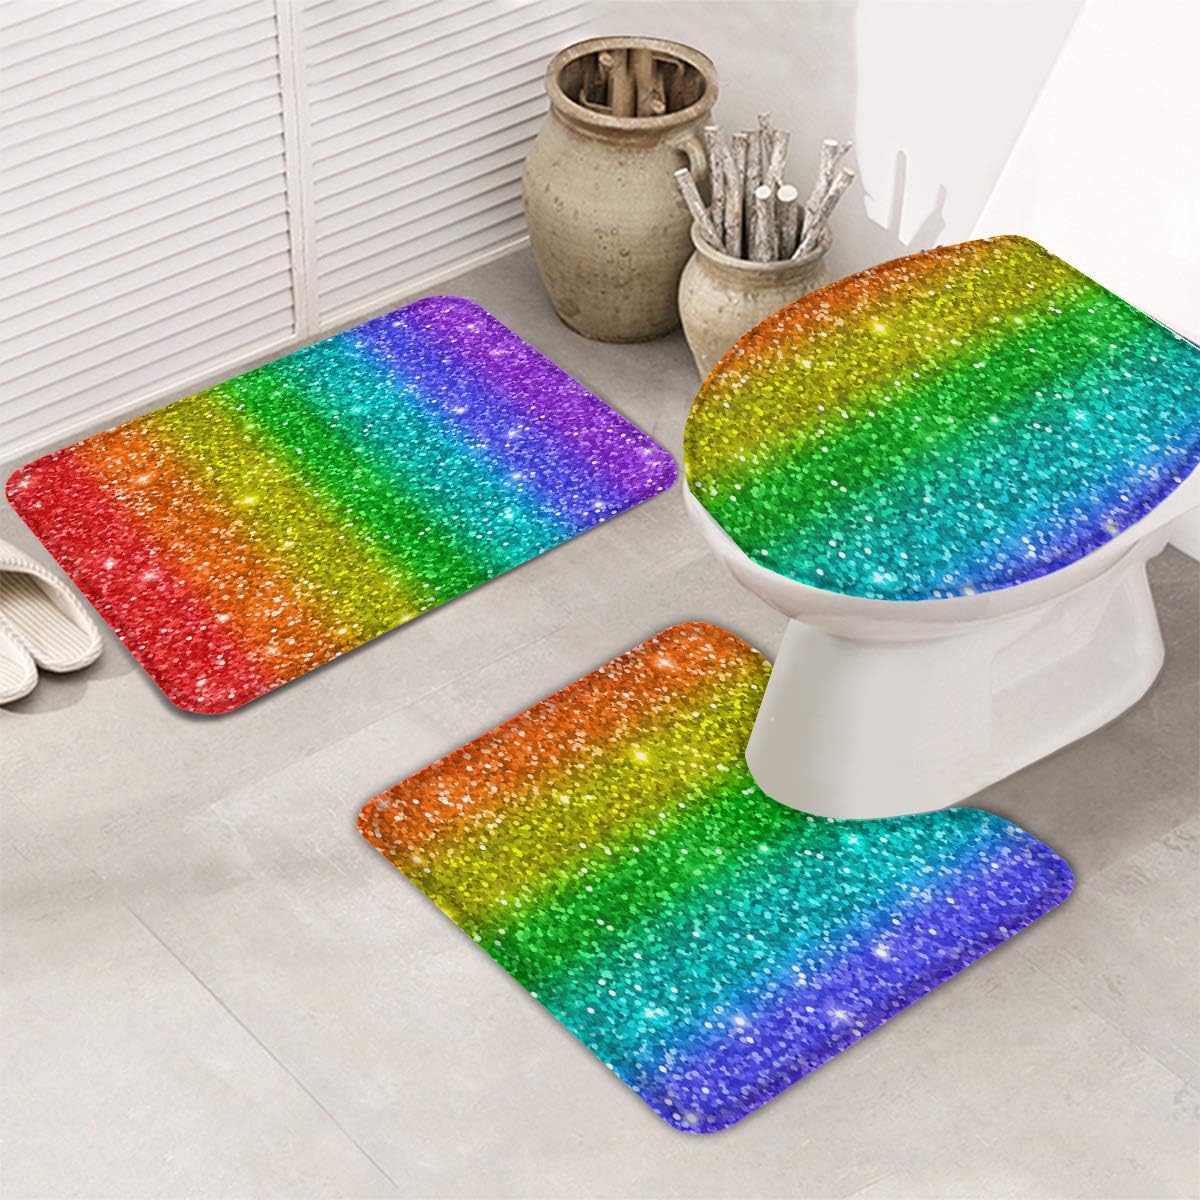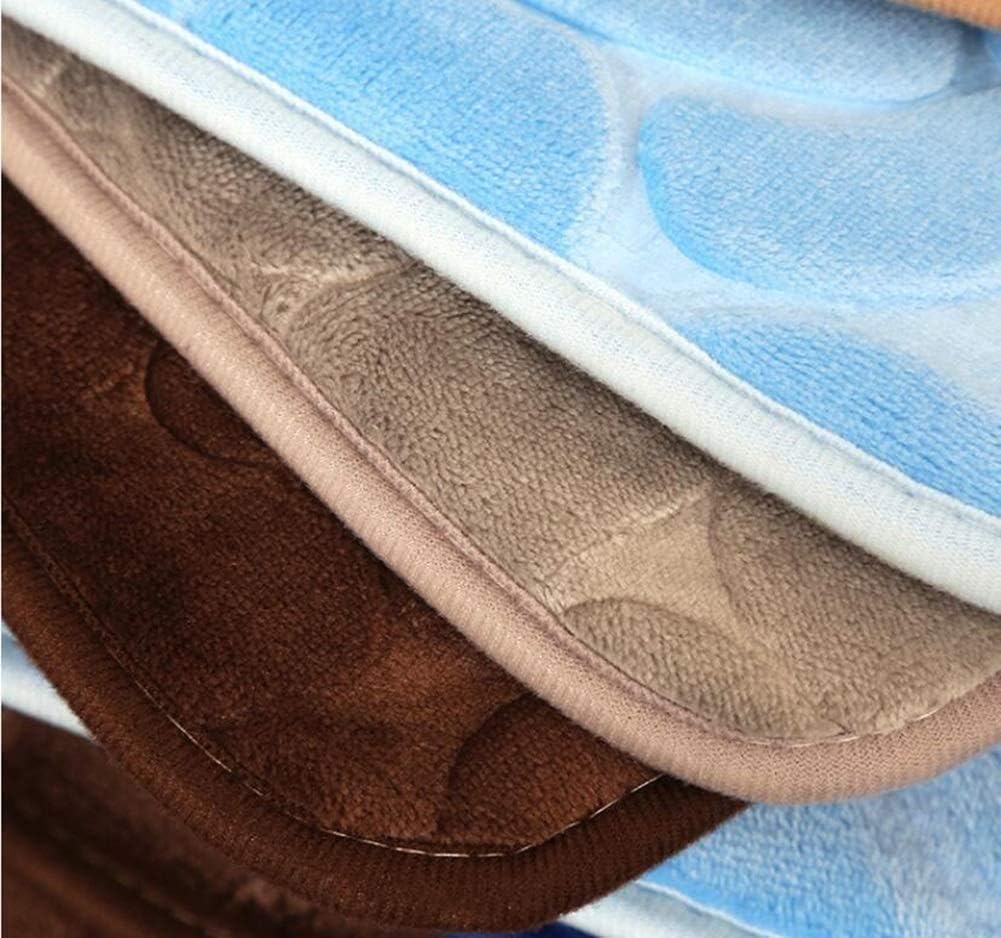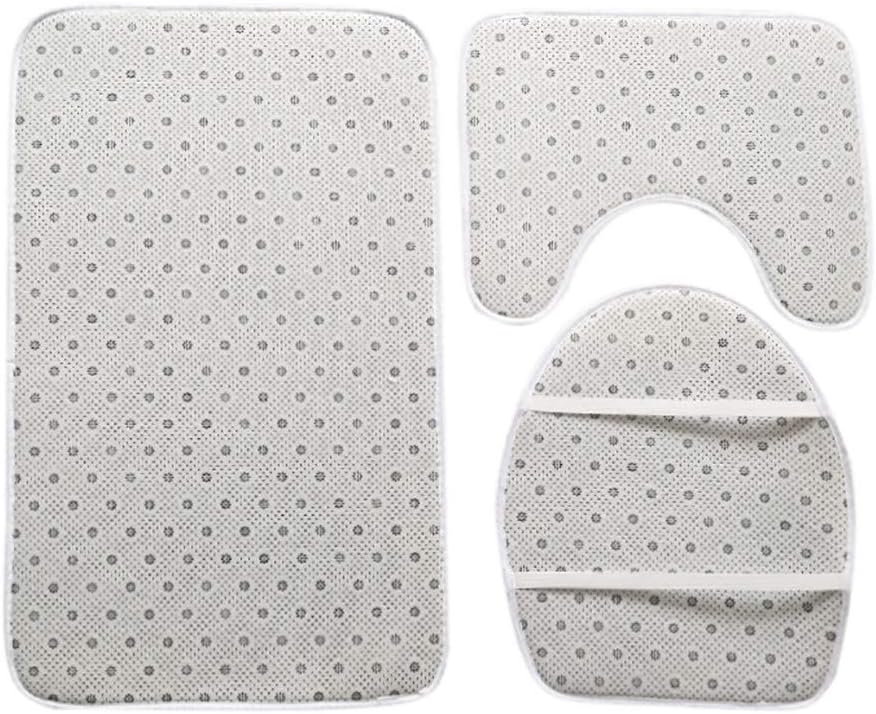
JOOCAR 3PCS/Set Bathroon Non Slip Pedestal Rug+Lid Toilet Cover+Bath Mat, Rainbow Glitter Colorful Soft and Beautiful Home Decor Bath Rug
Category: Amazon Home
Brand New and High Quality Bathroom Mat Contour Rug Lid Toilet Cover Antiskid back Material : Microfiber Top and Non-Skid Back Creative Design Modern Technology Vivid Color
Features: 3-Piece Bath Rug and Mat Sets Size - Floor Door Mats: 20x32inches (About 50x80cm); Toilet Lid Cover: 16x18inches (About 40x45cm); U-Shape Contoured Toilet Pad: 16x20inch (About 40x50cm) | Fabric: Flanged Flannelette And Bottom Non-woven Plastic Point Plastic | Non-slip backing: Comfortable, safe and beautiful | Easy to clean. Machine washing or hand washing allowed | Satisfied Customer Service - Buy with confidence! We regard providing the best service as our goal, if you have any problem, please feel free to contact us.